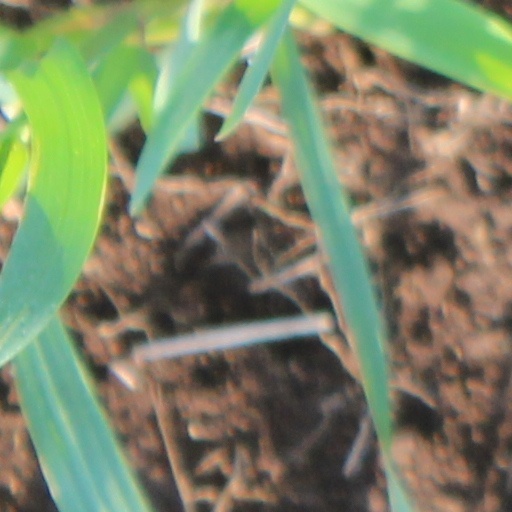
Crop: wheat